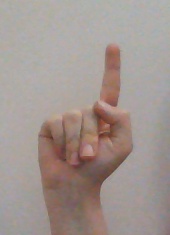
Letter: bb